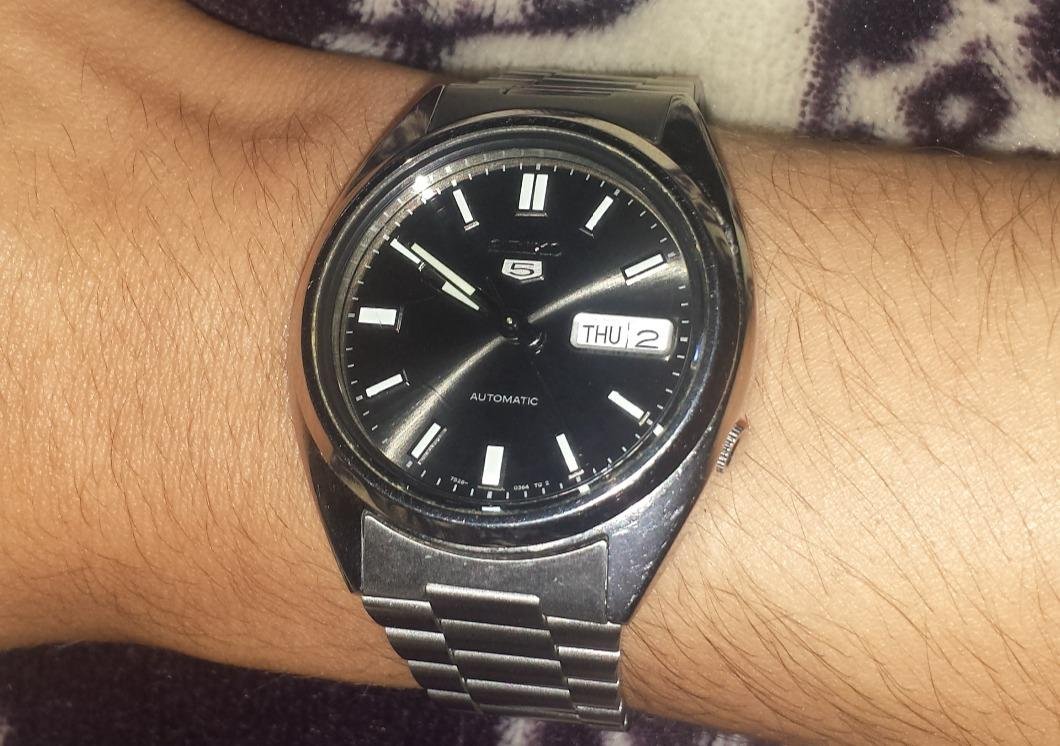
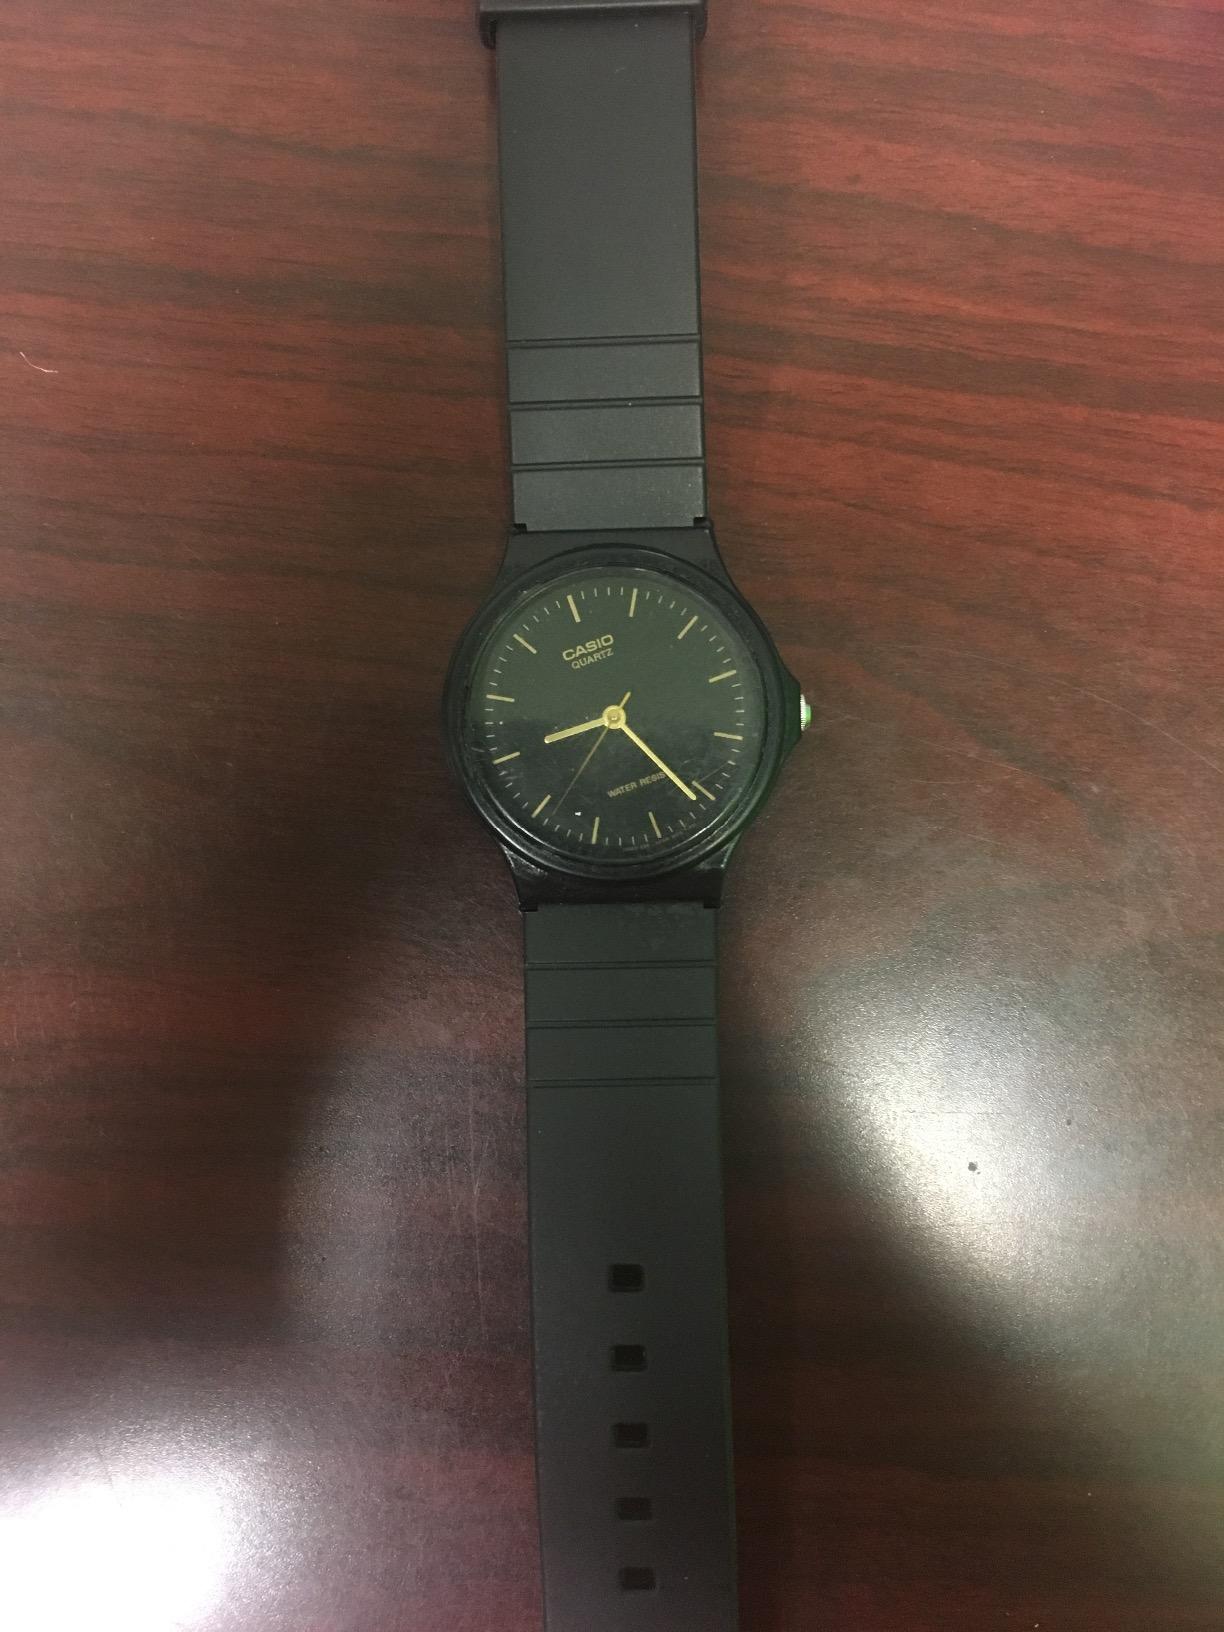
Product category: accessories_watch
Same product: no